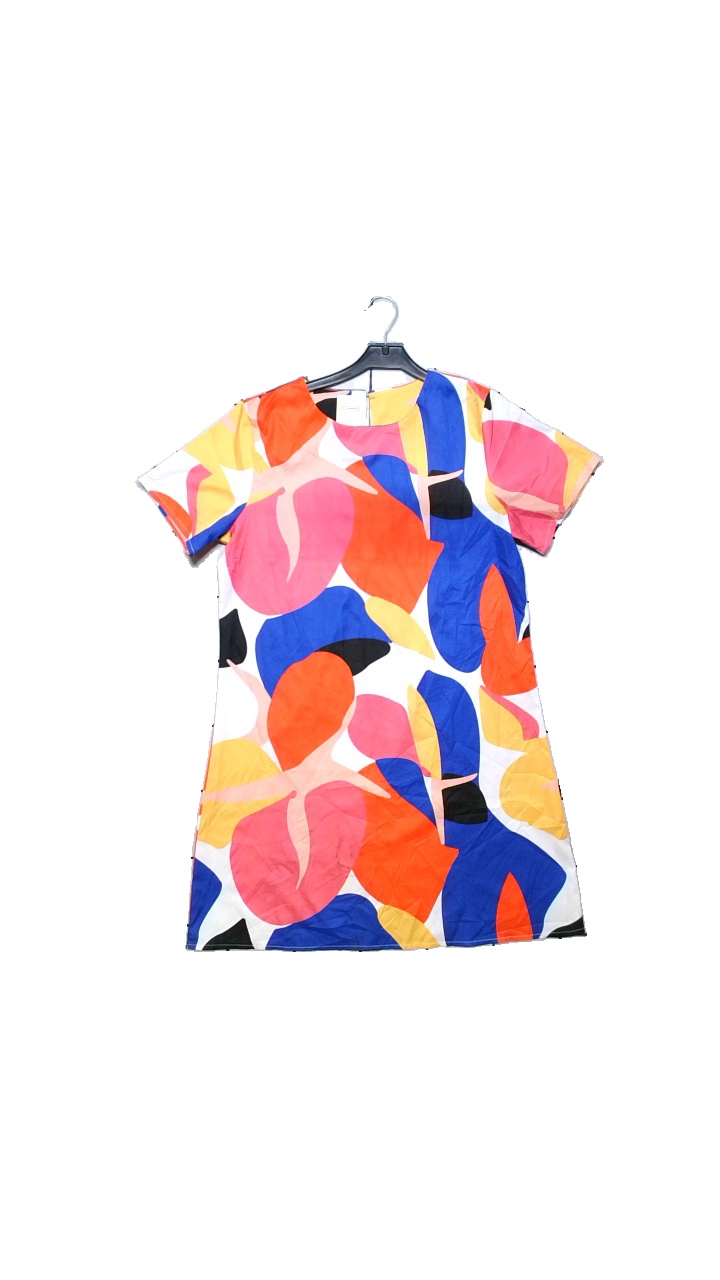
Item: Dress (Ladies)
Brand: Missing
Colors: White, Blue, Pink, Multicolor
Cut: C-collar, Regular
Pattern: Geometric print
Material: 65% polyester, 30% cotton, 5% spandex
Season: Summer
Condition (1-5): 4
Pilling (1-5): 4
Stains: Minor
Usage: Reuse
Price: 50-100